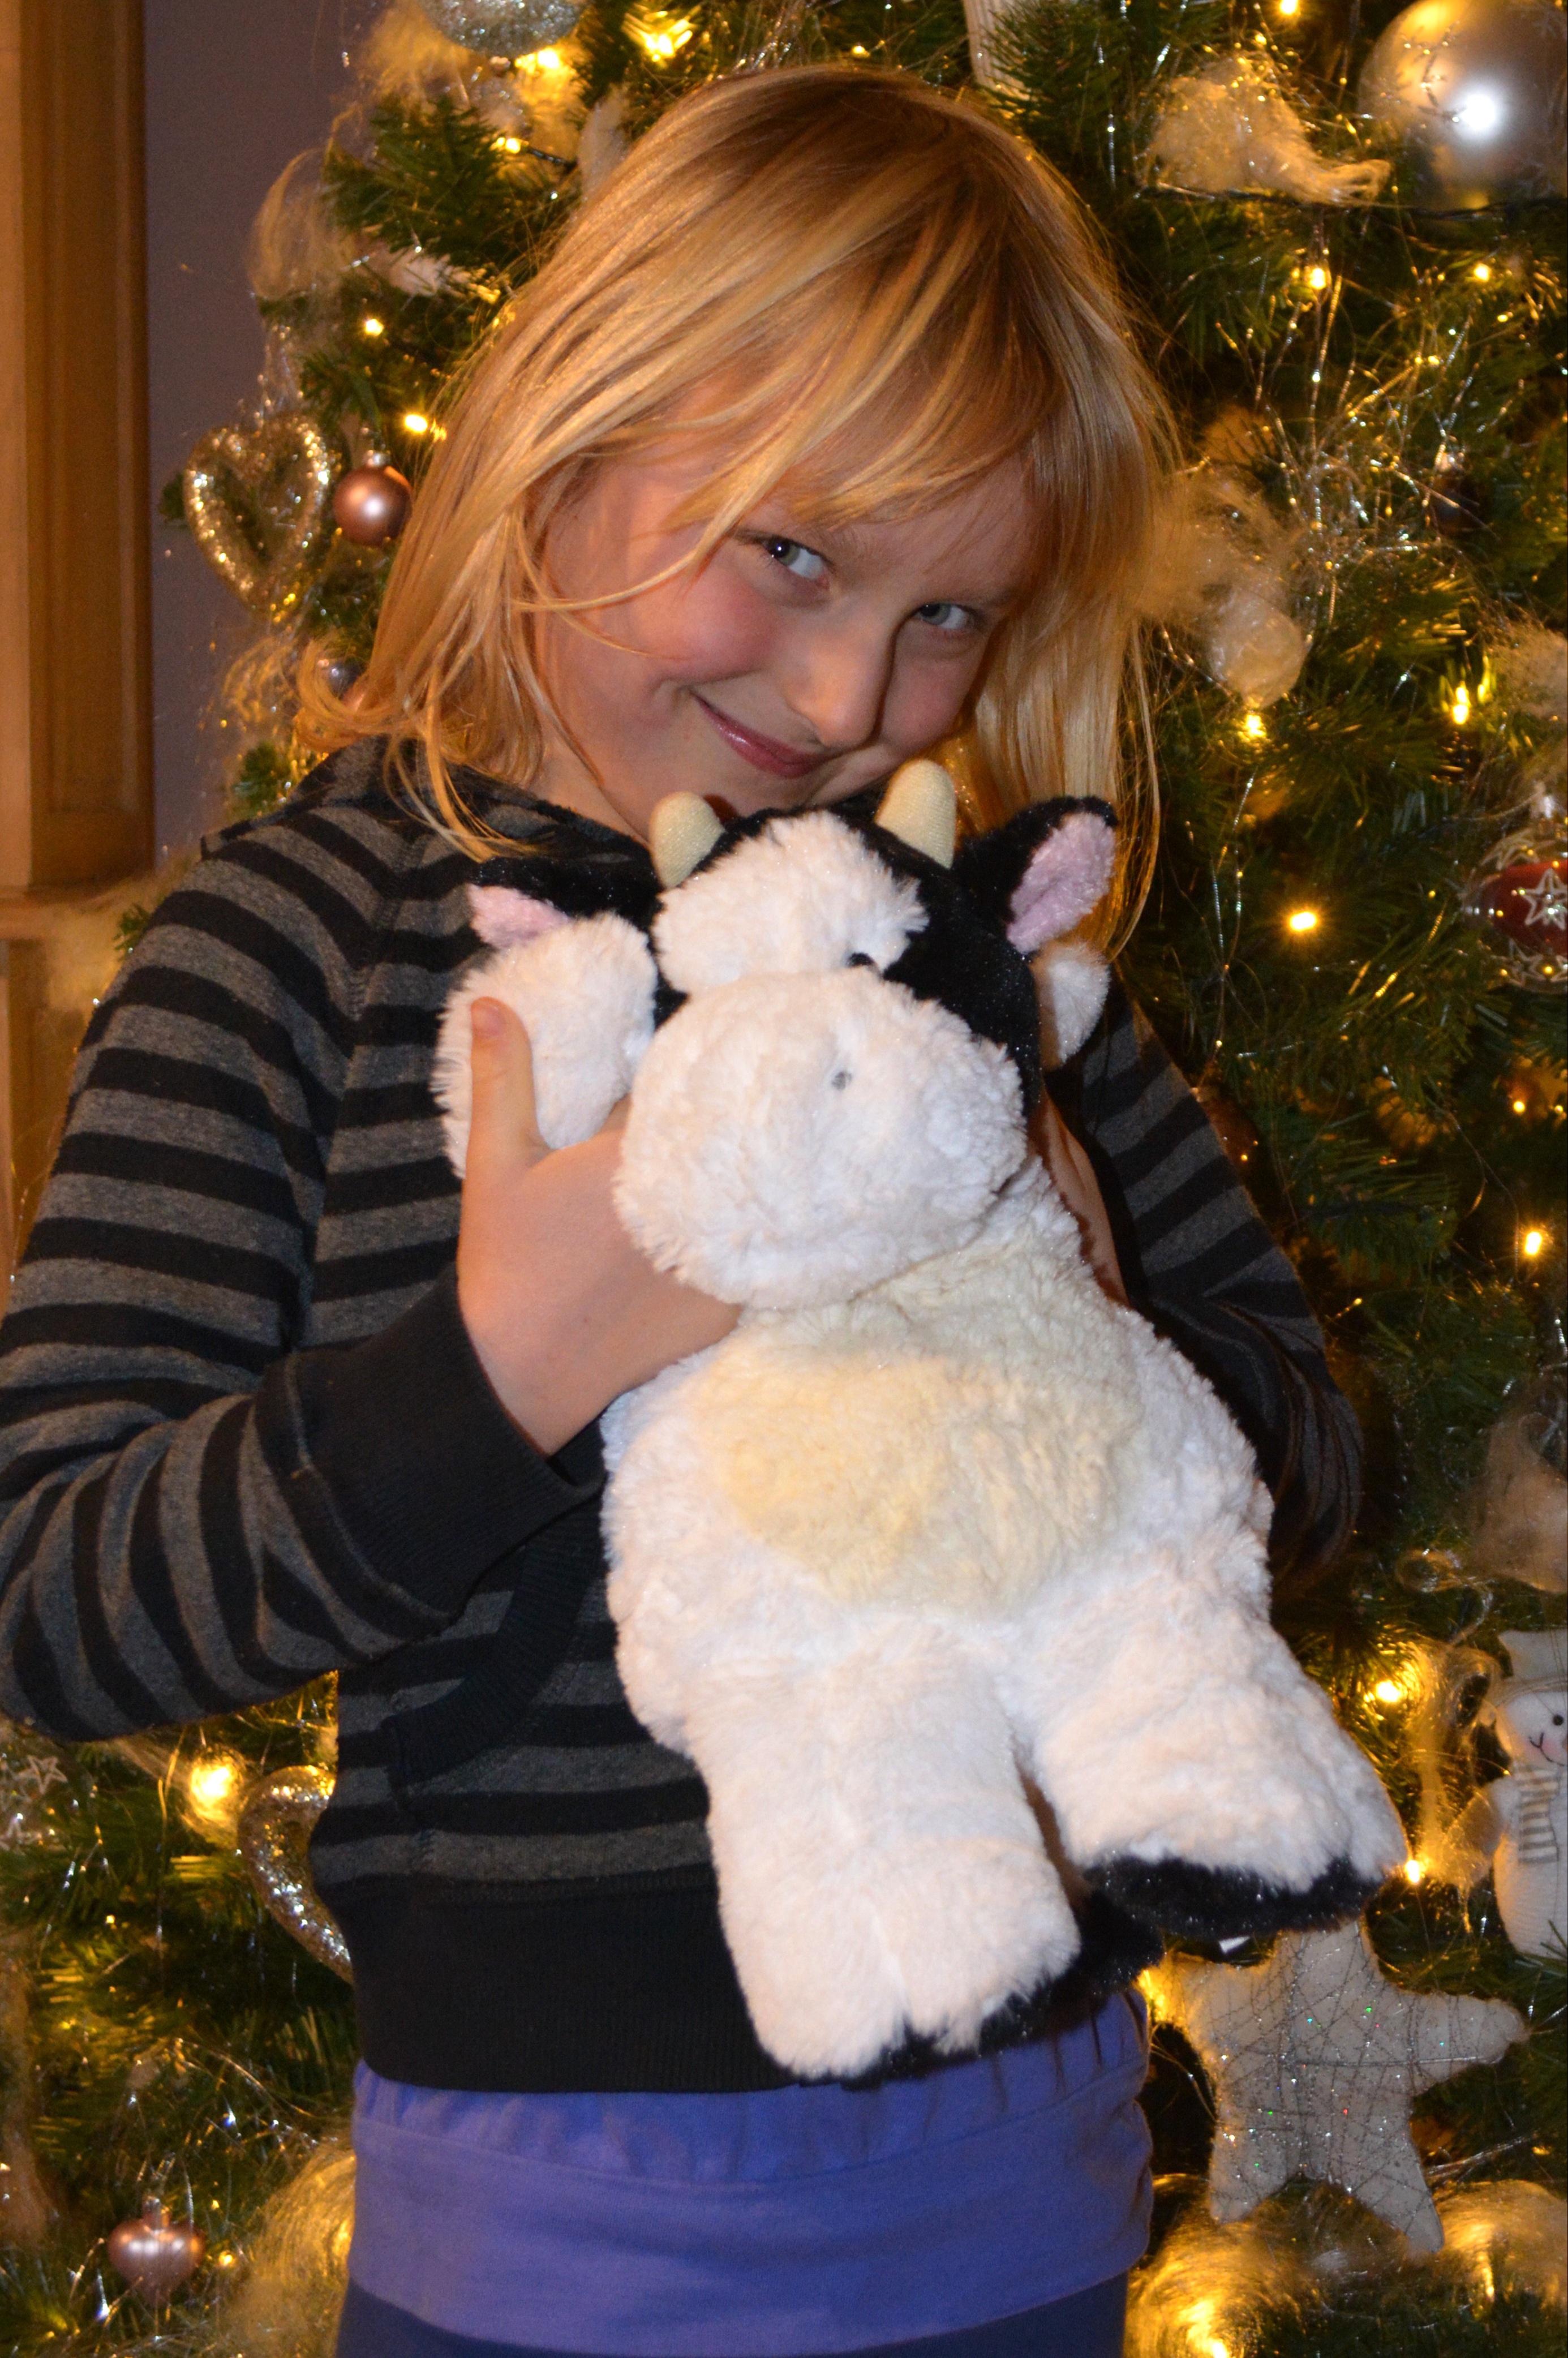
people, girl, cow, holiday, child, clothing, christmas, happy, stuffed animal